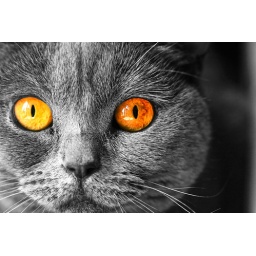
My cat in black and white